The Amazing Race: China Rush 2

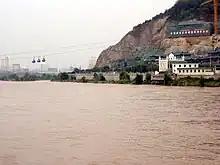
In Xunhua, Qinghai, teams rafted down the Yellow River in the first half of Leg 9.

This leg's first Detour was a choice between Sun or Bun. In Sun, teams had to properly assemble a solar powered cooking device to receive their next clue. In Bun, teams had to correctly make 20 traditional flower-shaped buns to receive their next clue.